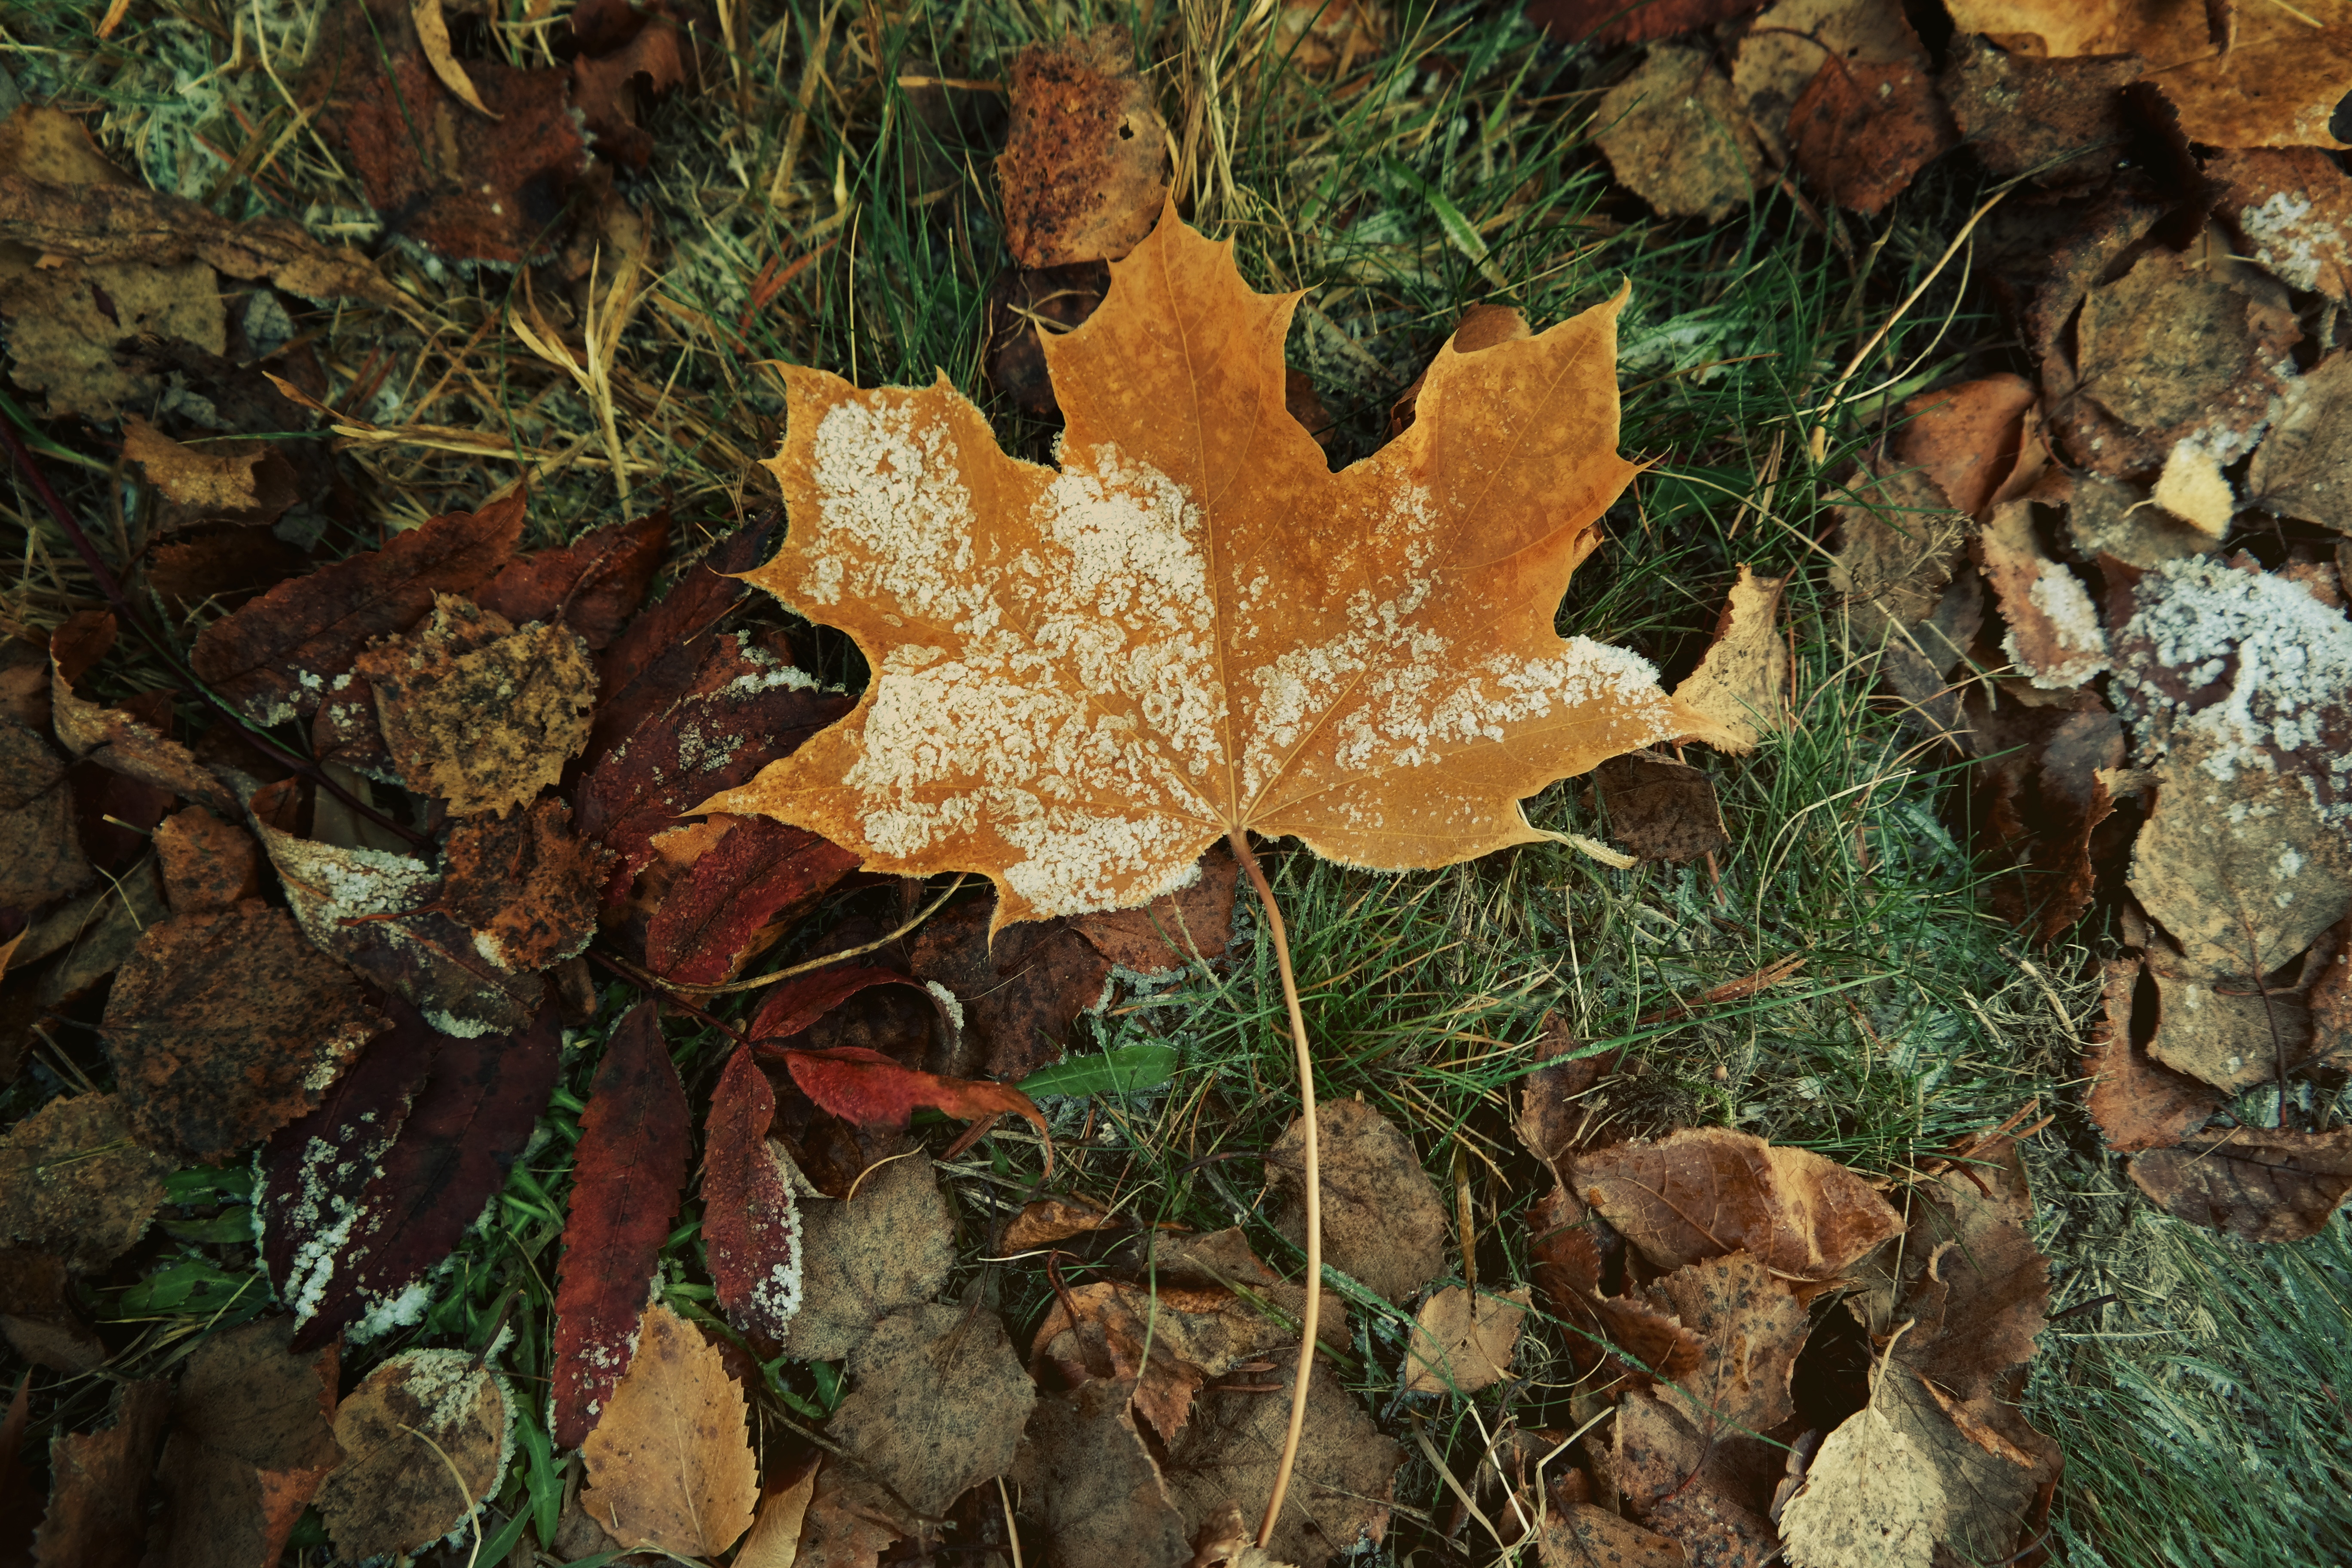
tree, forest, plant, leaf, flower, trunk, autumn, soil, botany, flora, season, maple leaf, deciduous, woodland, ecosystem, flowering plant, woody plant, land plant